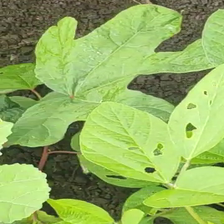
Weed species: Little_Mallow(Malva parviflora)